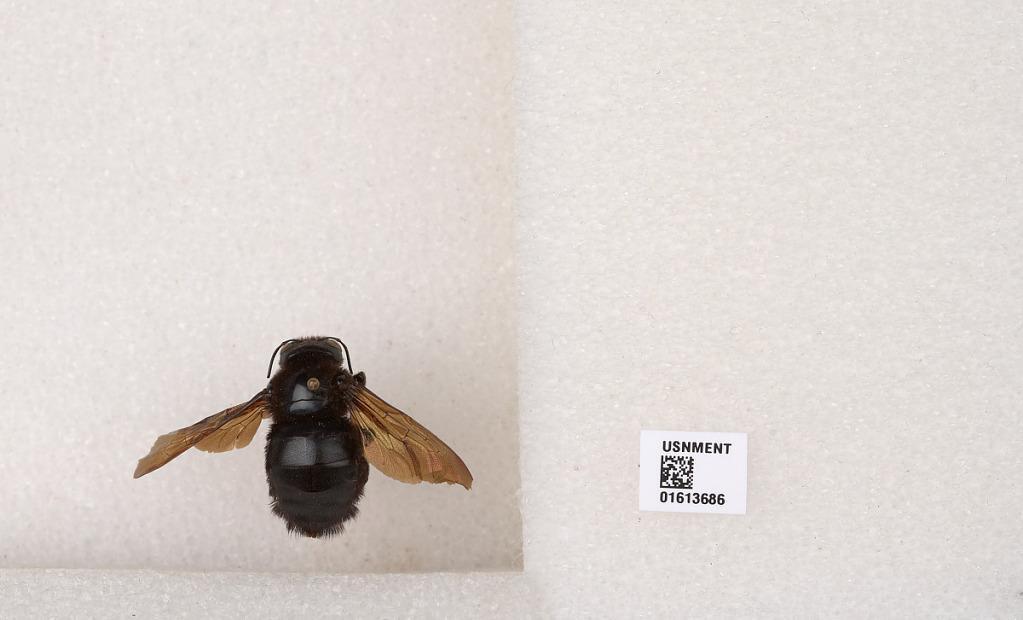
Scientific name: Xylocopa (Neoxylocopa) transitoria Pérez